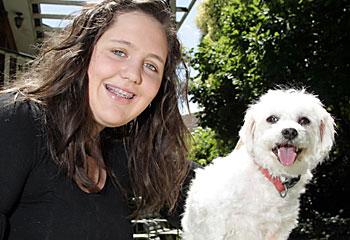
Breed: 249-n000101-Maltese_dog